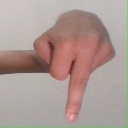
अक्षर: प